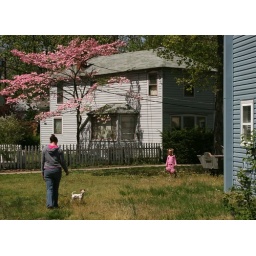
walking the dog in the grove